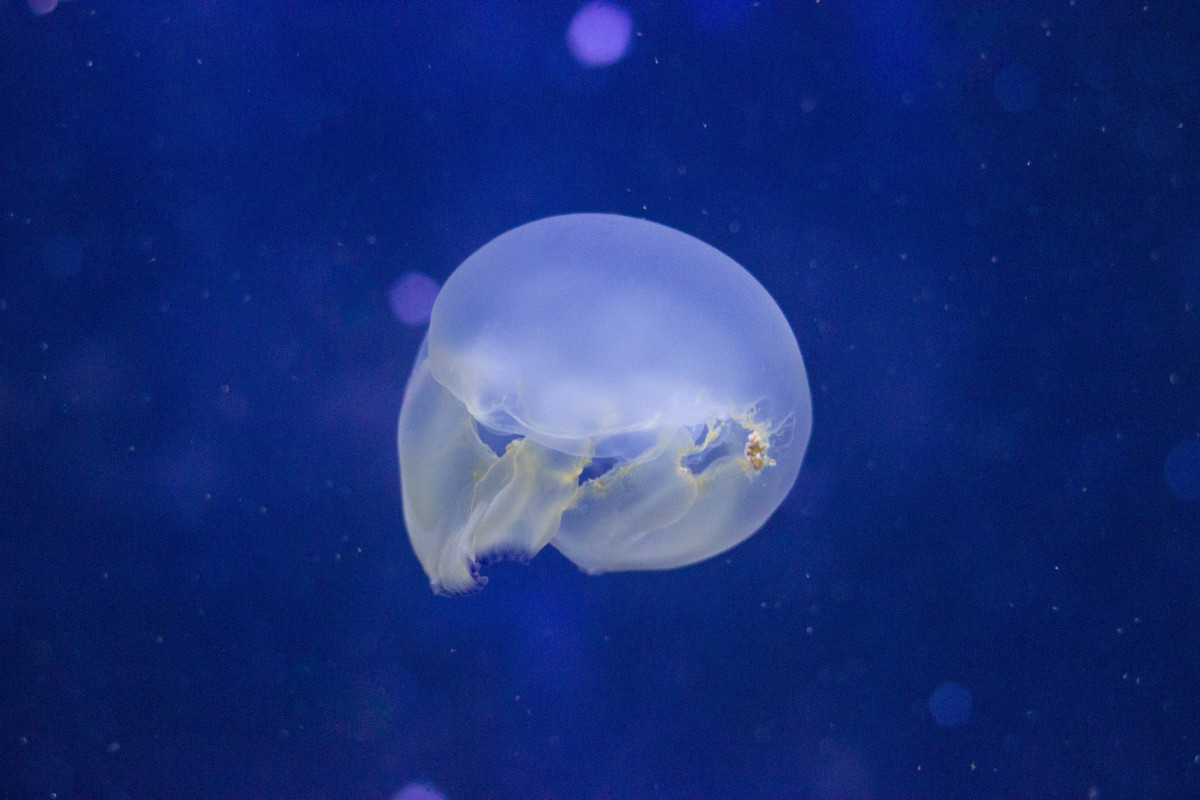
Tags: invertebrate, cnidaria, organism, marine biology